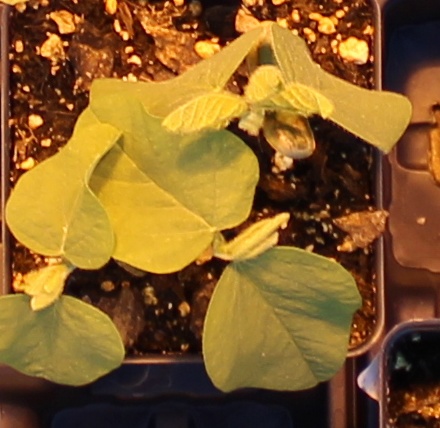
Label: Soybean